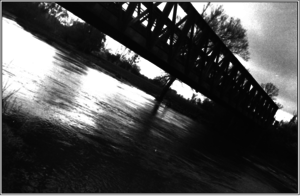
Le pont actuel de Martincourt sur Meuse
Martincourt-sur-Meuse est une commune française située dans le département de la Meuse, en région Grand Est. L'histoire de la commune est profondément marquée par la Seconde Guerre mondiale et les violents combats de mai 1940 dont elle a été le théâtre.